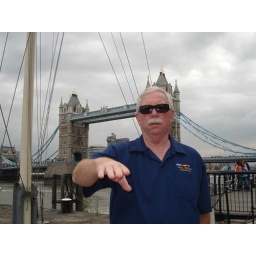
in front of the tower bridge